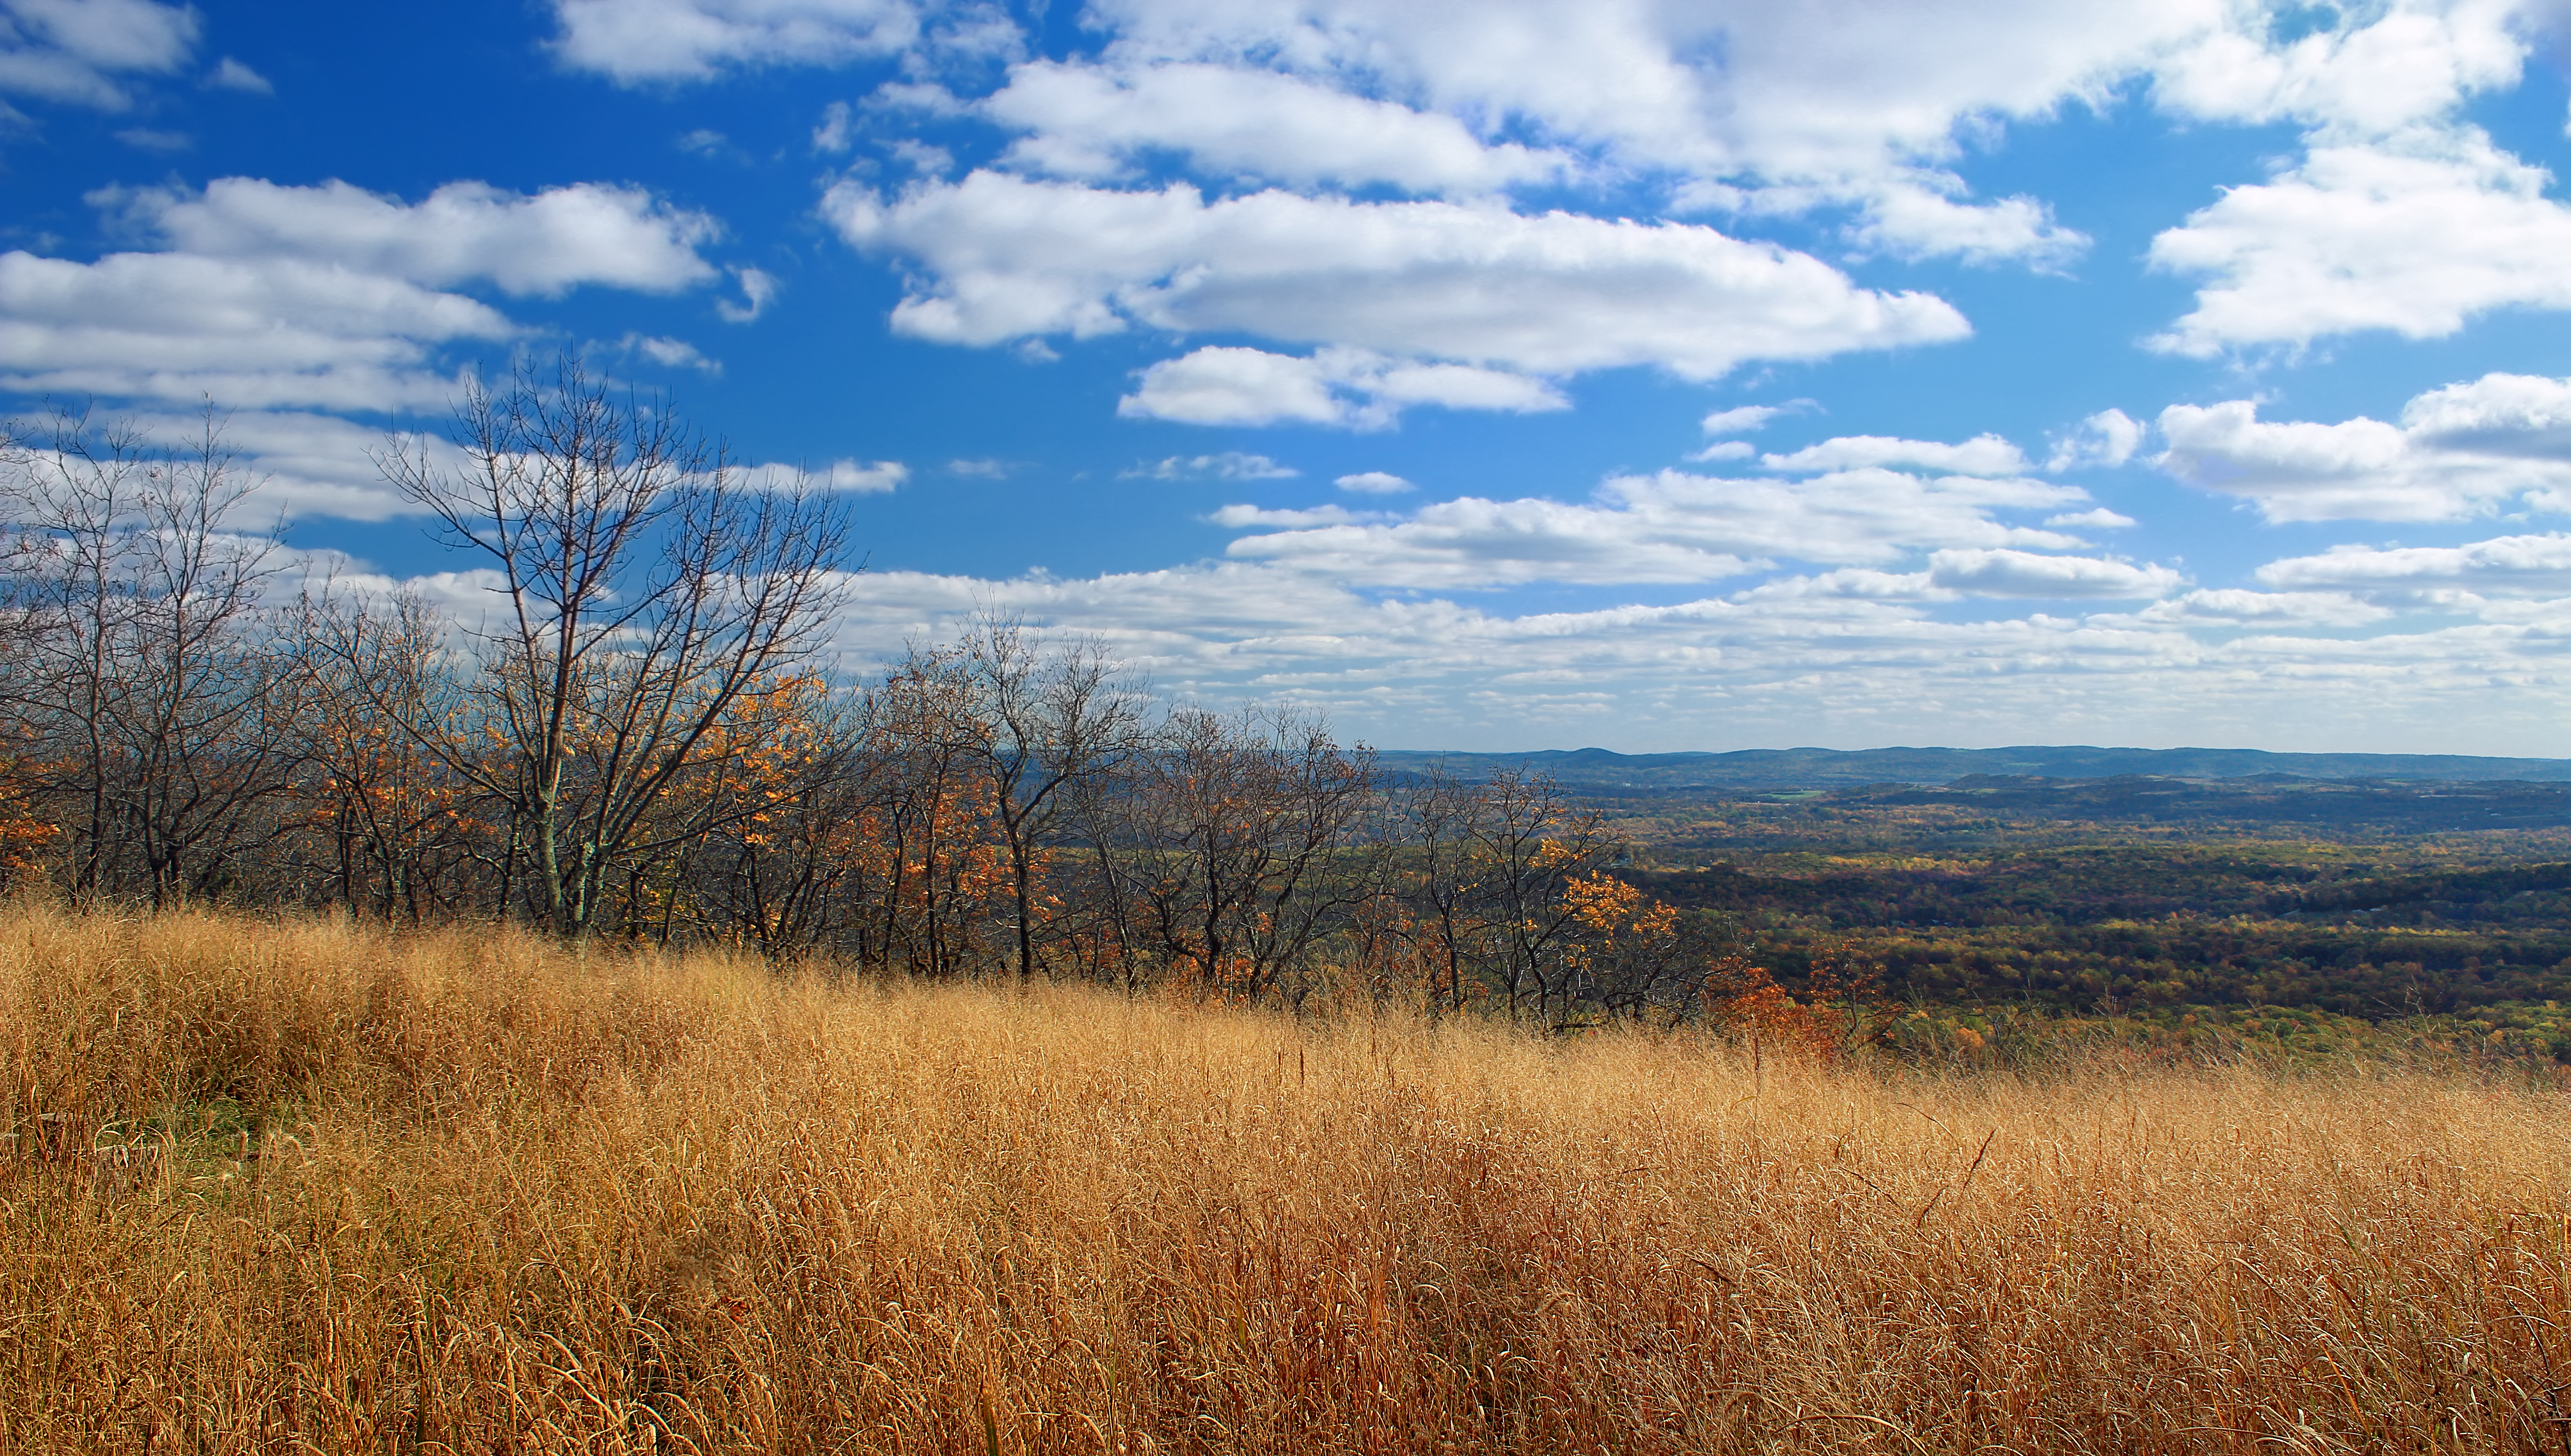
landscape, tree, nature, forest, grass, horizon, marsh, wilderness, mountain, cloud, plant, sky, hiking, field, meadow, prairie, morning, hill, valley, autumn, cumulus, savanna, plain, trees, creativecommons, clouds, grassland, appalachianmountains, wetland, pennsylvania, bluemountain, kittatinnymountain, lehighvalley, northamptoncounty, bog, appalachiantrail, greatvalley, tottsgap, plateau, habitat, ecosystem, steppe, rural area, natural environment, geographical feature, atmospheric phenomenon, grass family, woody plant